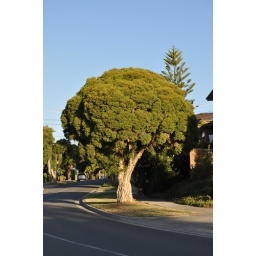
The tree near my house that looks like a piece of broccoli. APAD 15th January, 2010